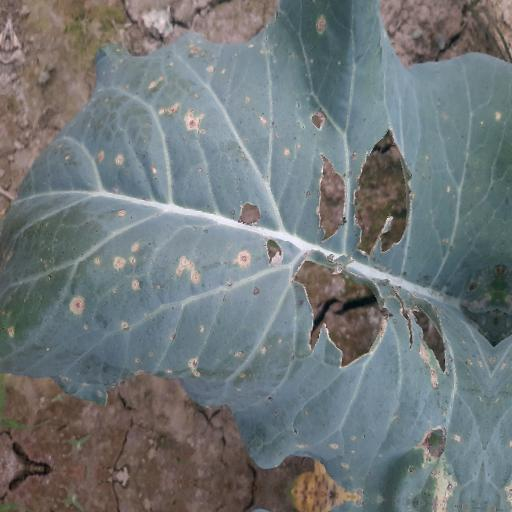
Label: Black Rot